History of the University of Texas at Arlington

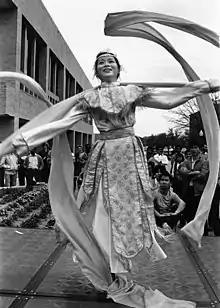
A dancer in costume during UTA's International Week, 1987

From 1917 to 1965, what is now the University of Texas at Arlington was a member of the Texas A&M University System. In March 1917, it was organized as Grubbs Vocational College (GVC), a junior college that was a branch campus of the Agricultural and Mechanical College of Texas (AMC), which later became Texas A&M University. Open only to white students, the curriculum at GVC centered around the agricultural, industrial, and mechanical trades.